443d Air Expeditionary Squadron

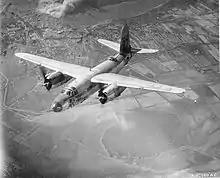
320th Group B-26 Marauder after attacking a bridge over the Rhone River near Arles

The squadron and its aircraft arrived at its first true overseas station, Oran Es Sénia Airport, Algeria, in early January 1943. The squadron had mine dropping equipment installed on its bomb racks for attacks against enemy submarines. The squadron was withdrawn from antisubmarine combat in February for rest and the antisubmarine mission was transferred to the Royal Air Force. However, it did not fly its first bombing missions until April 1943, by which time it had moved to Montesquieu Airfield, Algeria from its training base at Tafaraoui Airfield, Algeria. Until July 1943, operating from bases in Algeria and Tunisia, it flew missions against enemy shipping on the approaches to Tunis It flew missions against Tunisia and participated in Operation Corkscrew, the projected invasion of Pantelleria. The following month it provided air support for Operation Husky, the invasion of Sicily.